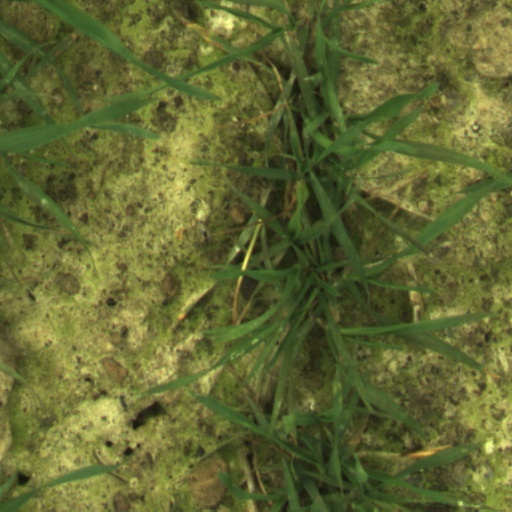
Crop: wheat